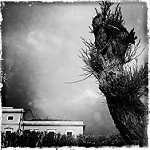
Label: B & W